Junior Bonner

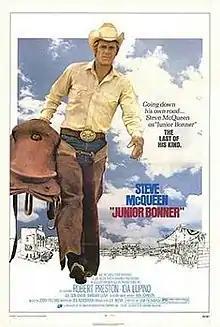
Theatrical release poster

Junior Bonner is a 1972 American contemporary Western film directed by Sam Peckinpah and starring Steve McQueen, Robert Preston, Joe Don Baker, and Ida Lupino. The film focuses on a veteran rodeo rider as he returns to his hometown of Prescott, Arizona, to participate in an annual rodeo competition and reunite with his brother and estranged parents. Many critics consider it to be the warmest and most gentle of Peckinpah's films.